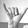
ASL letter: Y